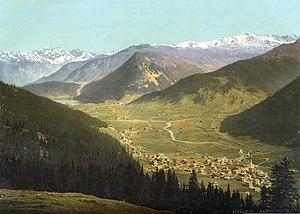
Emblèmes moraux est un recueil de poèmes de Robert Louis Stevenson illustré par l'auteur. Il se composait initialement de deux petites plaquettes de poésies et de gravures, toutes deux publiées à quelques dizaines d'exemplaires à Davos en 1882. Stevenson en est à la fois l'auteur, l'illustrateur, le graveur et, en association avec son beau-fils Lloyd Osbourne, alors âgé de treize ans, l'éditeur. Le titre d'Emblèmes moraux a été repris pour une édition collective posthume, publiée en 1921, rassemblant plusieurs plaquettes de Stevenson, pour la plupart illustrées par lui et initialement imprimées à Davos, entre 1881 et 1882, par Lloyd Osbourne. Les éditions originales des Emblèmes moraux, très rares, sont recherchées et appréciées tant pour leurs qualités graphiques et littéraires que pour leur dimension ludique.